Italian school (philosophy)

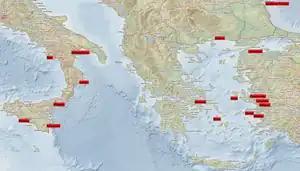
Xenophanes characterised his travels as "tossing up and down" Ancient Greece in the archaic period. His travels took him from Colophon, Ionia in present day Turkey as far as colonies in Magna Graecia in present day Italy

Pythagoras traveled from Samos to Croton circa 530 BC, beginning the separation from the earlier Ionian schools. The Pythagoreans established a dualist philosophical school and religious sect concerned with such things as mathematics, music, and medicine; for example Alcmaeon of Croton. According to Iamblichus, of all the pre-socratic schools, the Pythagoreans had the most adherents.